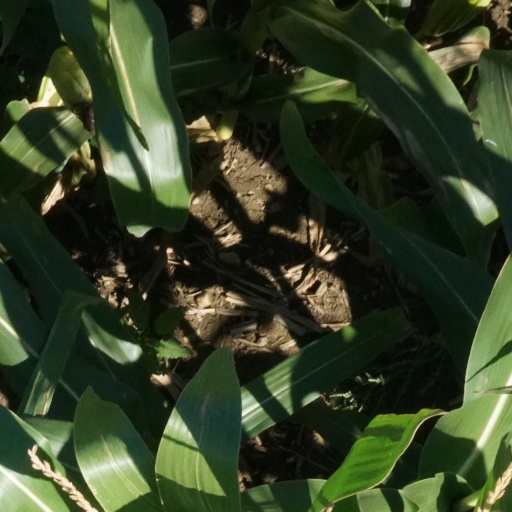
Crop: maize; corn